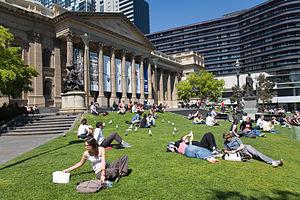
La Bibliothèque d'État du Victoria est la bibliothèque centrale de l'État de Victoria, Australie. Elle se trouve à Melbourne dans le bloc délimité par La Trobe street, Swanston street, Little Lonsdale street et Russel street, dans la partie nord du district central de la cité. Cette bibliothèque détient plus de 1,5 million de livres et 16 000 périodiques, dont les journaux des fondateurs de la cité, John Batman et John Pascoe Fawkner, ainsi que des écrits de James Cook.